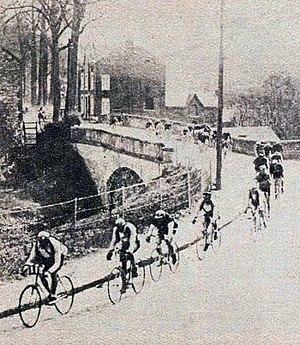
Tour de Belgique 1924, le peloton passe à Marienbourg.
Le Tour de Belgique, officiellement Baloise Belgium Tour, est une course par étapes créée en 1908. Après une interruption entre 1991 et 2001, il a été réorganisé à partir de 2002. Il est classé en catégorie 2.HC dans l'UCI Europe Tour.